John Denver

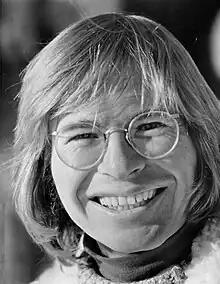
Denver in 1973

Denver's next album, "Poems, Prayers & Promises" (1971), was a breakthrough for him in the United States, thanks in part to the single "Take Me Home, Country Roads", which went to No. 2 on the "Billboard" charts despite the first pressings of the track being distorted. Its success was due in part to the efforts of his new manager, future Hollywood producer Jerry Weintraub, who signed Denver in 1970. Weintraub insisted on a reissue of the track and began a radio airplay campaign that started in Denver, Colorado. Denver's career flourished thereafter, and he had a series of hits over the next four years. In 1972, Denver had his first Top Ten album with "Rocky Mountain High", with its title track reaching the Top Ten in 1973. In 1974 and 1975, Denver had a string of four No. 1 songs ("Sunshine on My Shoulders", "Annie's Song", "Thank God I'm a Country Boy", and "I'm Sorry") and three No. 1 albums ("John Denver's Greatest Hits", "Back Home Again", and "Windsong").